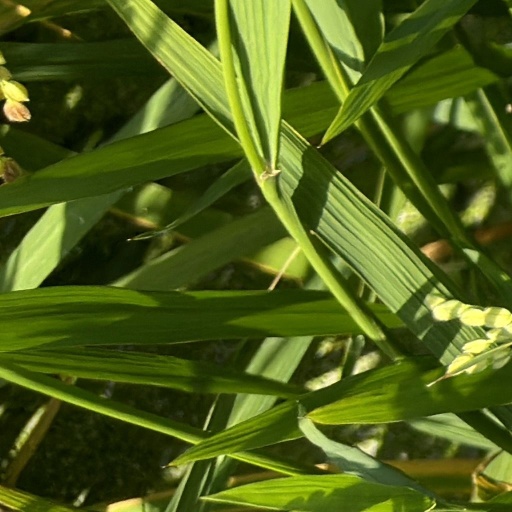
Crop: rice